Harriette Tarler

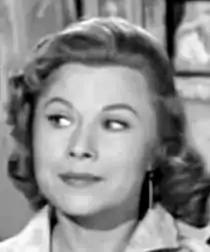
Harriette Tarler in How to Marry a Millionaire 1958

Harriette Tarler (November 4, 1920November 18, 2001) was an American film actress. Born in New York, New York, Tarler appeared in over 15 films between 1956 and 1959.